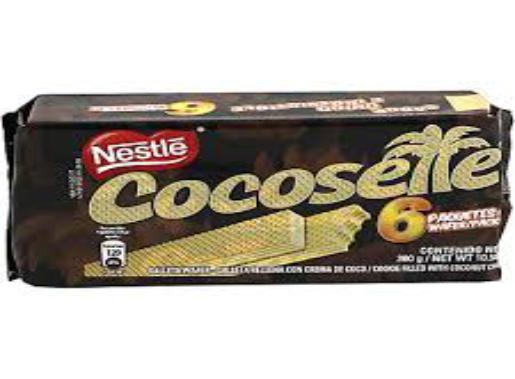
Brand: Cocosette
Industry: Food